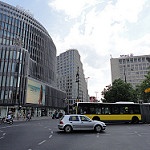
Label: buildings